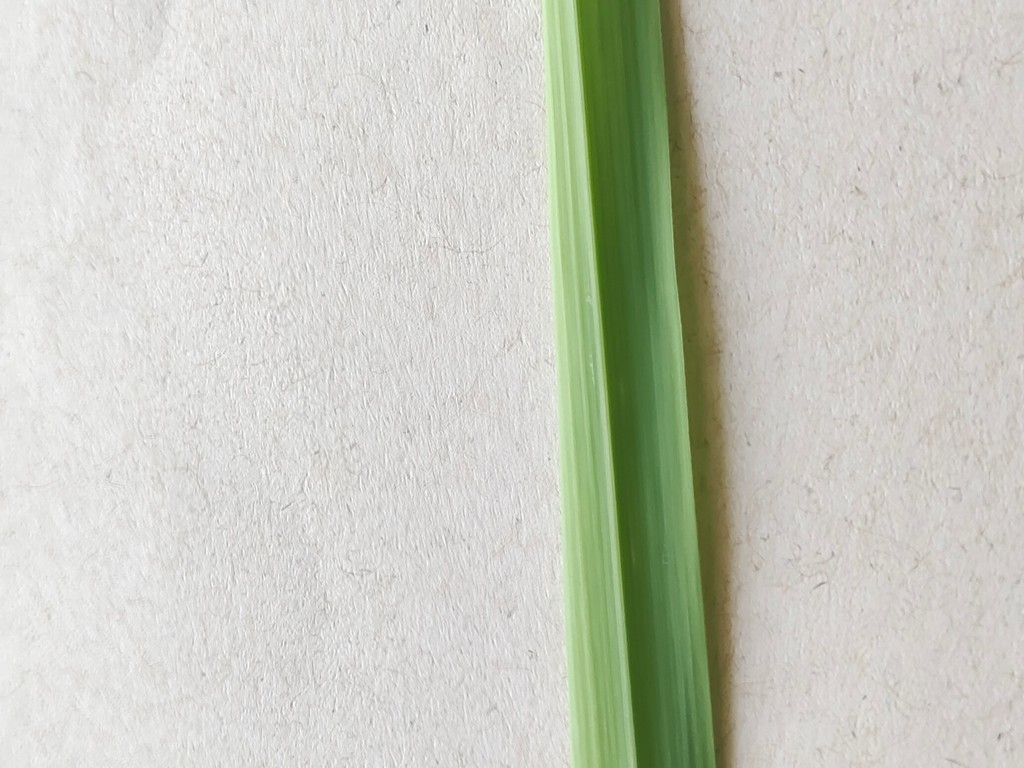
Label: Healthy